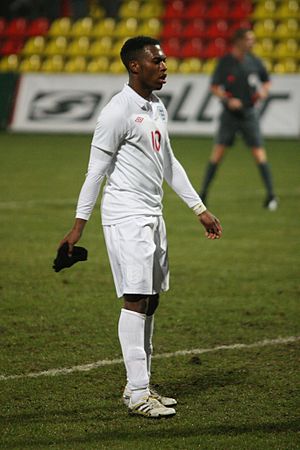
Daniel Sturridge
Daniel Andre Sturridge er en engelsk fodboldspiller, der spiller som angriber hos Süper Lig-klubben Trabzonspor.